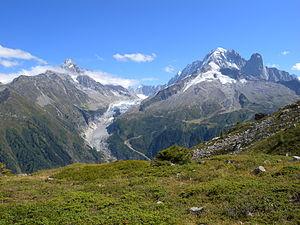
Glacier d'Argentière
Le glacier d'Argentière est un glacier du massif du Mont-Blanc. Il s'épanche en direction du village d'Argentière, d'où son nom.
Le massif du Mont-Blanc est un massif des Alpes partagé entre la France, l'Italie et la Suisse. Il abrite le mont Blanc, plus haut sommet d'Europe occidentale qui culmine à 4 809 mètres. Il est traversé par le tunnel du Mont-Blanc, entre Chamonix dans la vallée de l'Arve et Courmayeur dans la vallée d'Aoste.